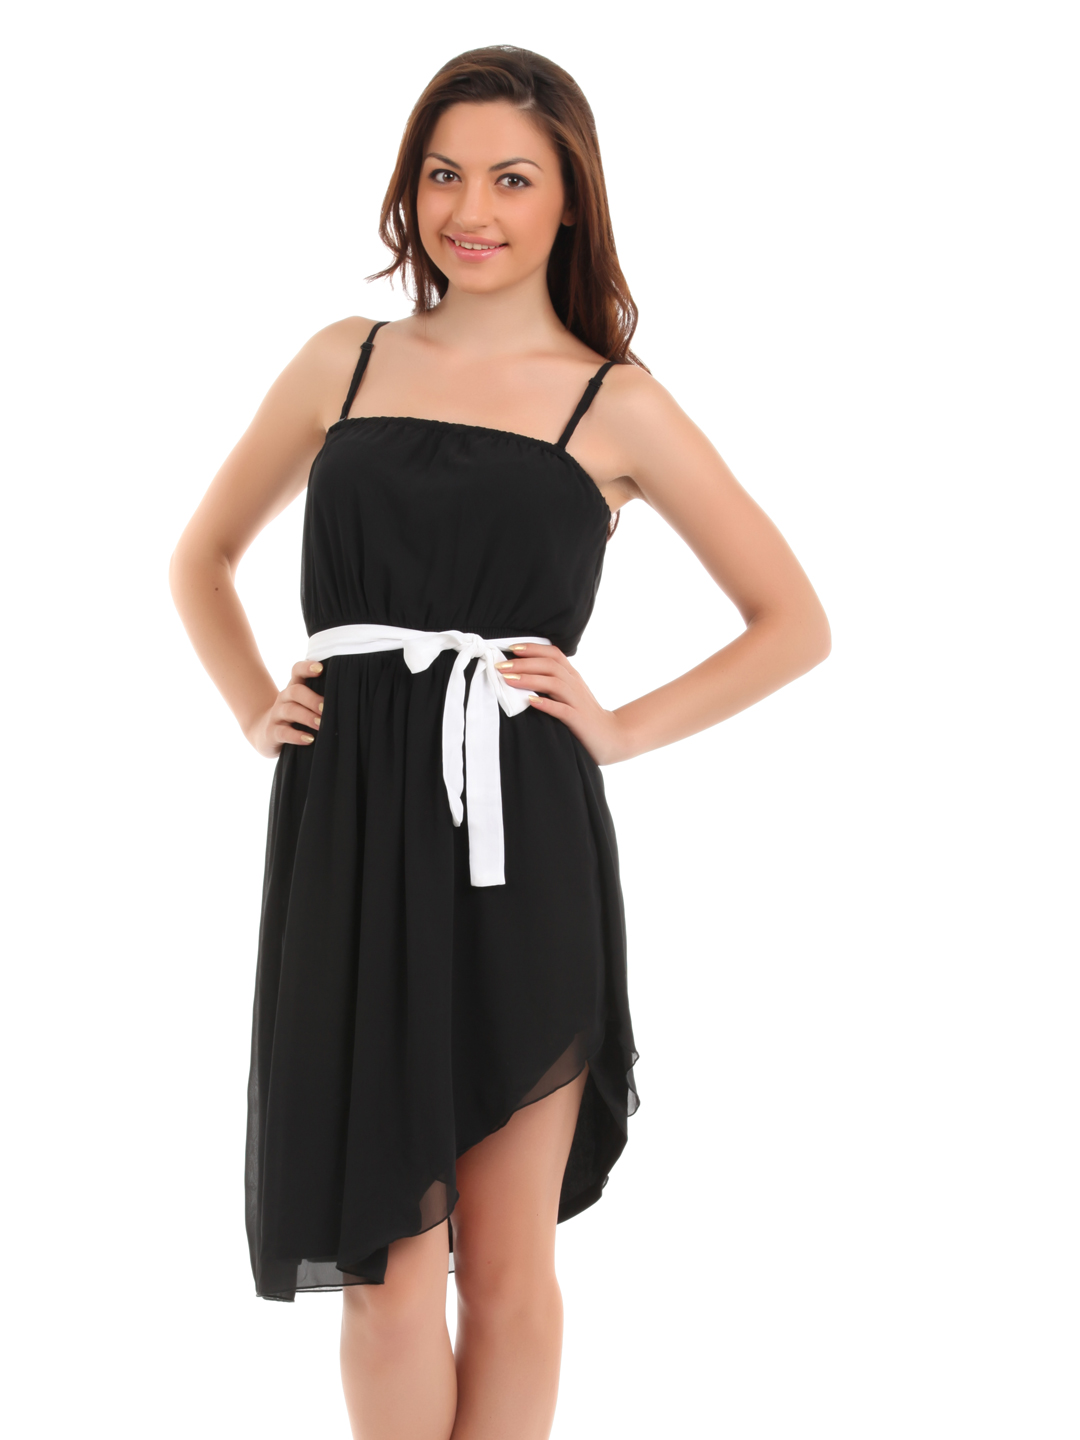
Vero Moda Women Black Dress
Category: Apparel / Dress / Dresses
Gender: Women
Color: Black
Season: Summer 2012
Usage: Party